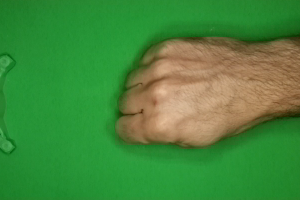
Label: rock